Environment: real
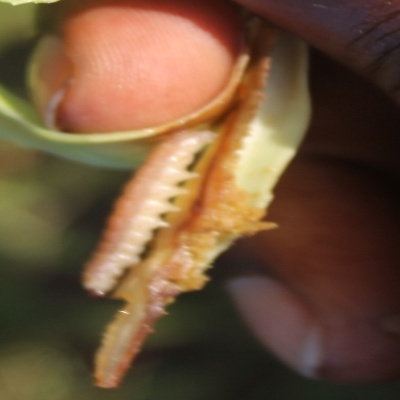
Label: fall_armyworm